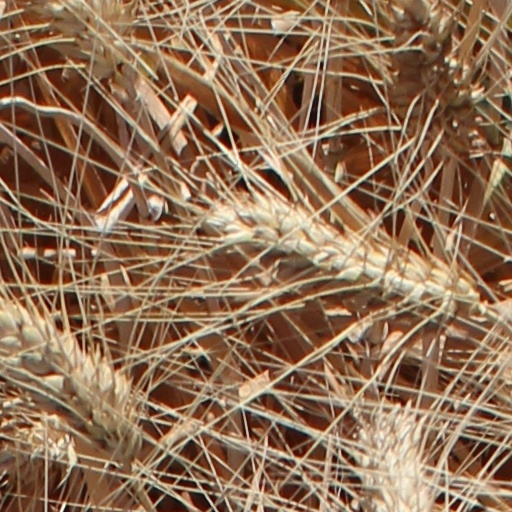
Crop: wheat